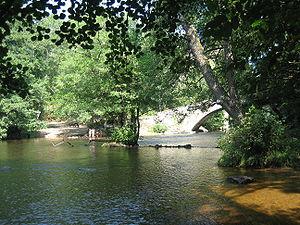
La Cure à Pierre-Perthuis dans le Morvan (Nièvre, Bourgogne, France), et son Vieux-Pont du XVIIIe siècle en arrière-plan
Le parc naturel régional du Morvan est un parc naturel régional français situé dans le massif du Morvan, au cœur de la région Bourgogne-Franche-Comté. Créé en 1970, il regroupe 117 communes adhérentes et 5 villes portes depuis la dernière révision de sa charte en 2007 et le renouvellement de son agrément en 2008. Une nouvelle charte du Parc comprenant un ensemble de nouvelles directives va entrer en vigueur en 2020.
La Cure est une rivière française qui coule en région de Bourgogne-Franche-Comté, dans les départements de Saône-et-Loire, de la Nièvre et de l'Yonne. C'est un important affluent de l'Yonne, donc un sous-affluent de la Seine.